Helge Gustafsson

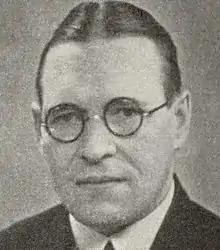
Gustafsson

Bror Helge Gustafsson (16 January 1900 – 5 October 1981) was a Swedish gymnast who competed in the 1920 Summer Olympics. He was part of the Swedish team that won the gold medal in the Swedish system event.